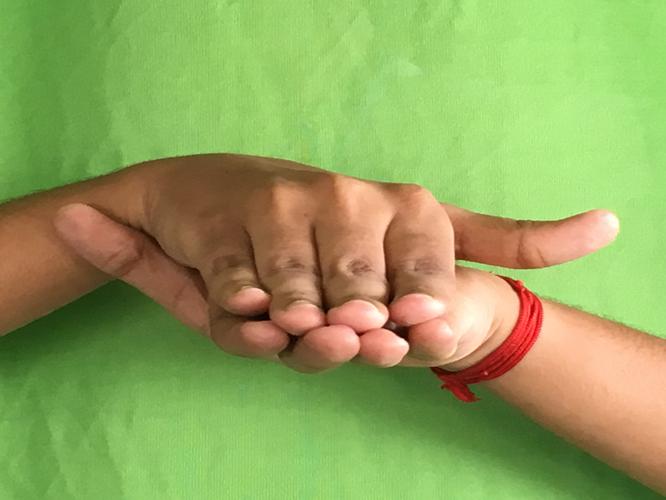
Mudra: Matsya
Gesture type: double_hand